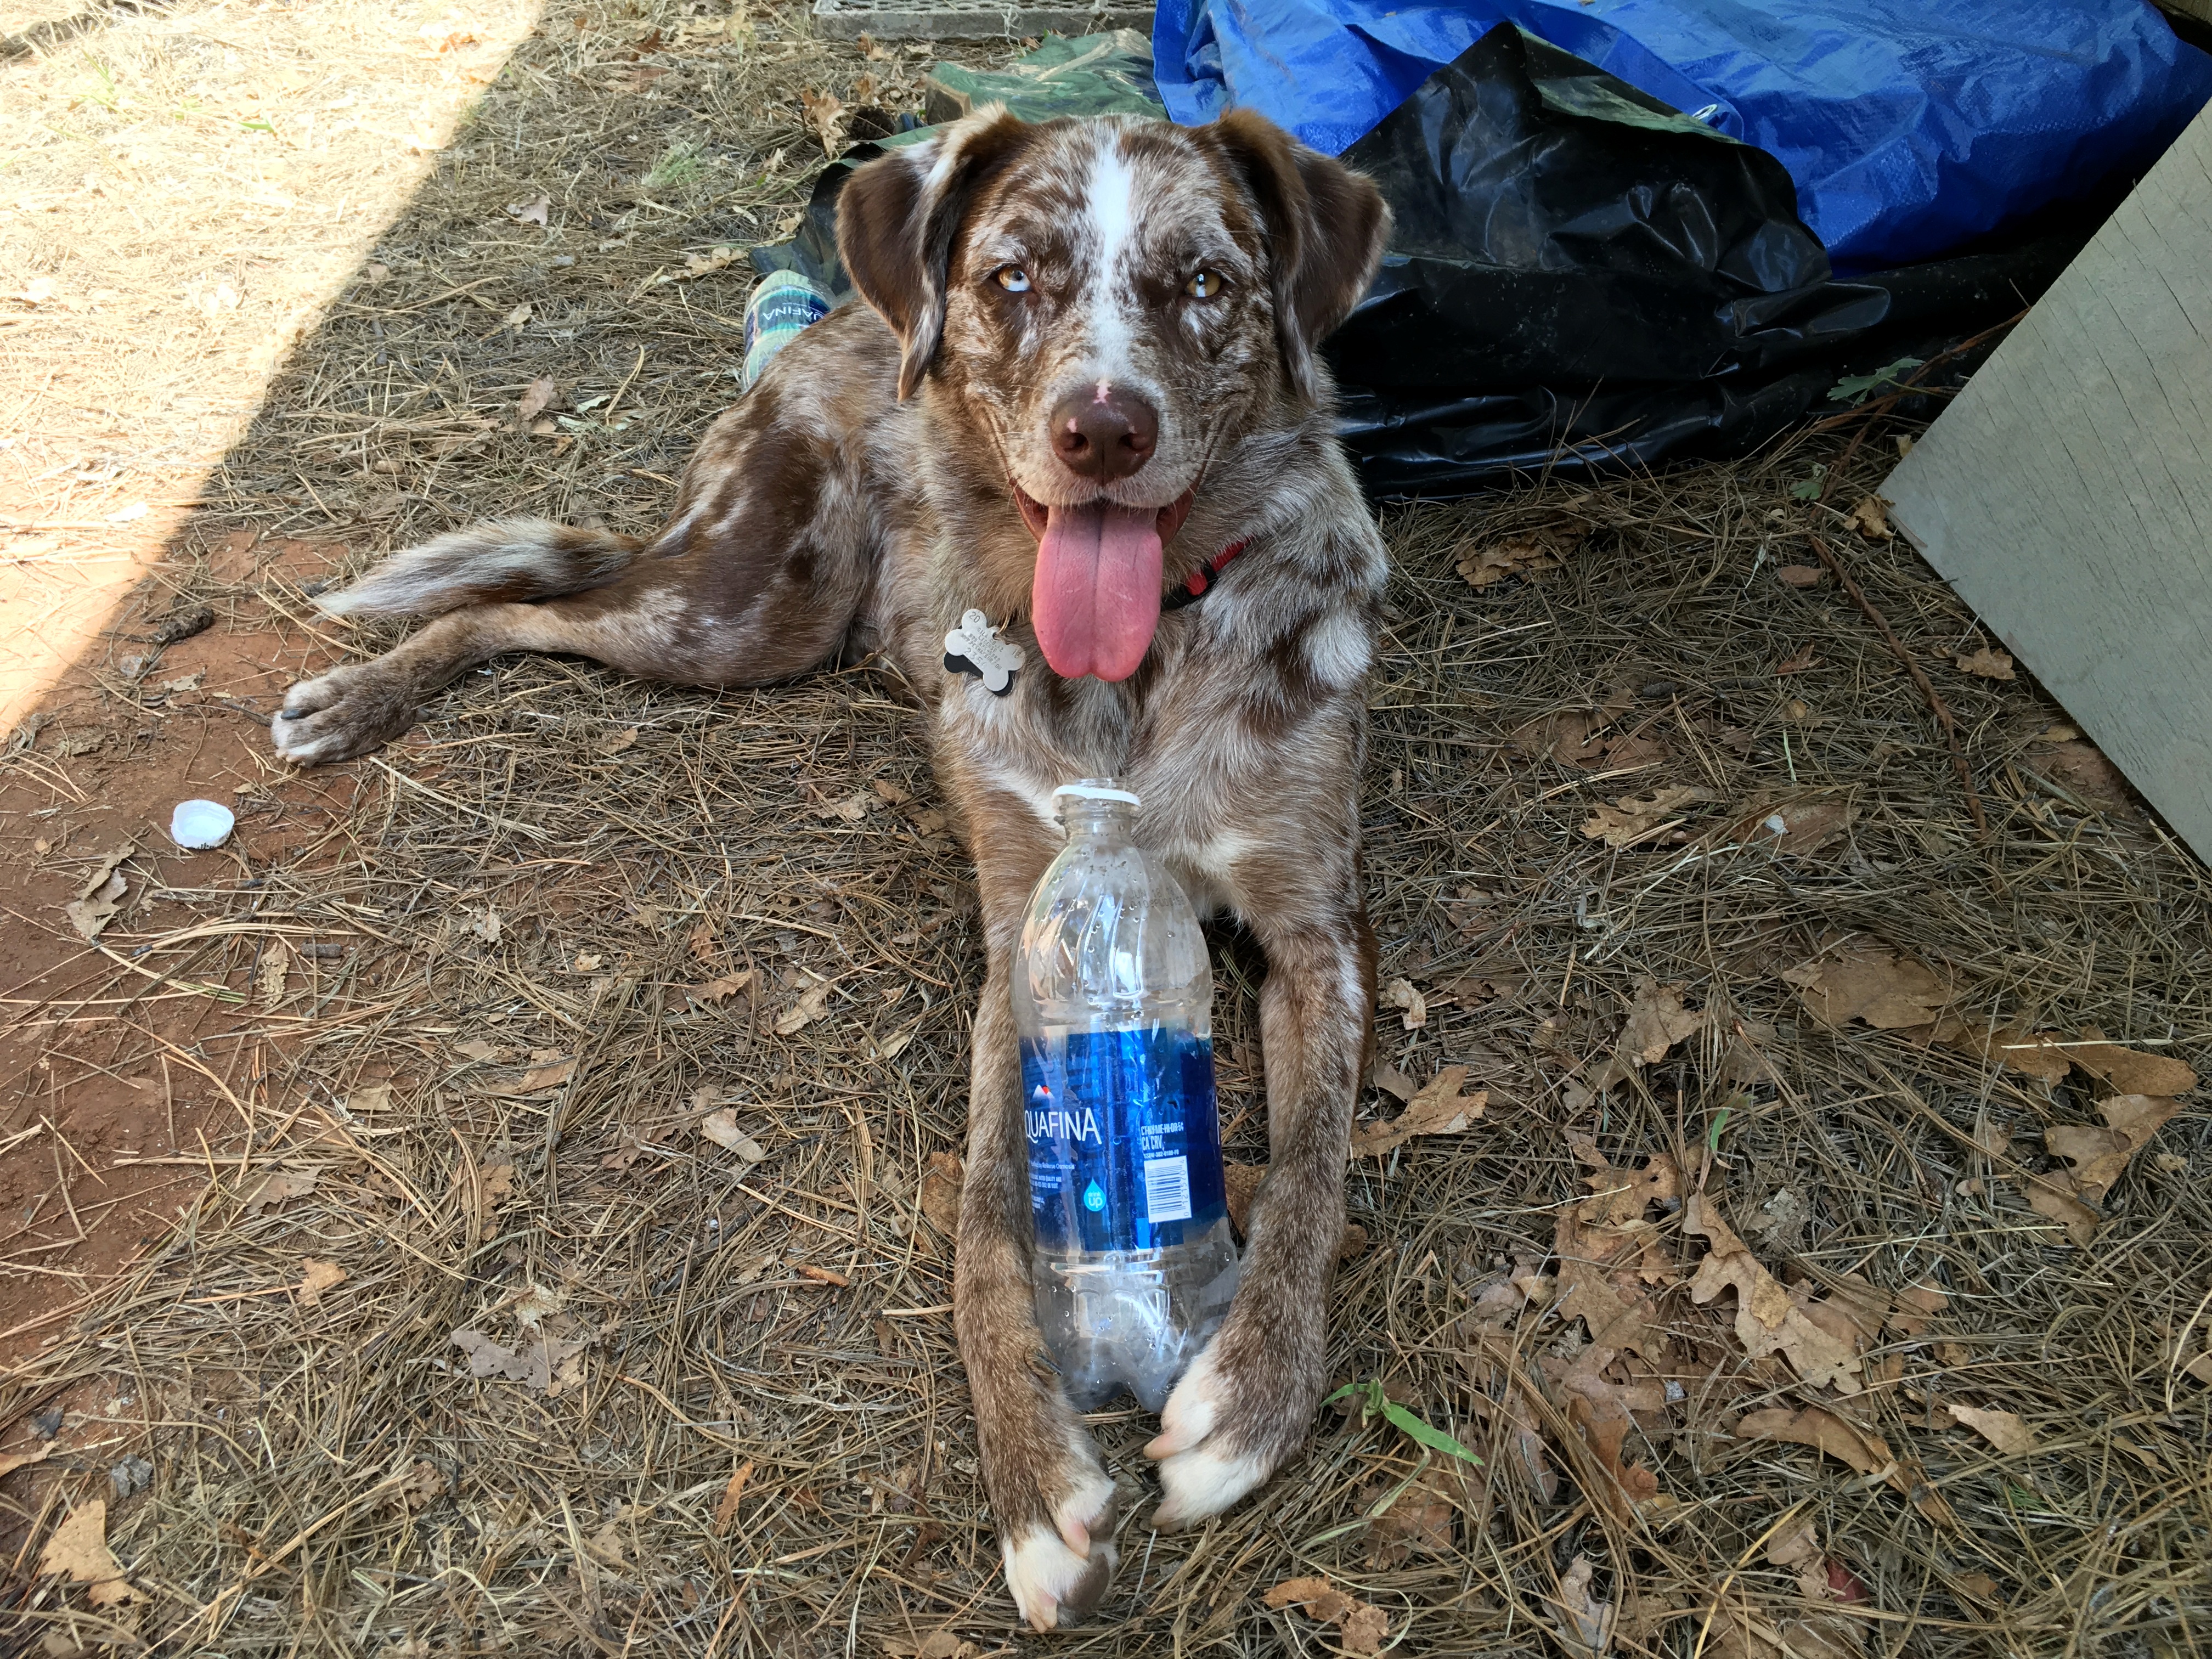
puppy, dog, mammal, litter, vertebrate, street dog, dog like mammal, dog crossbreeds